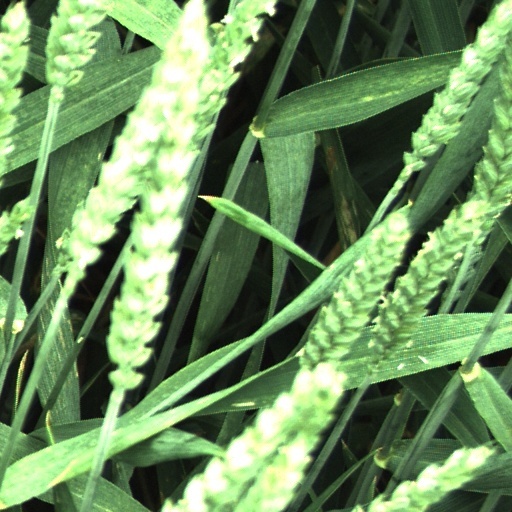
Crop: wheat